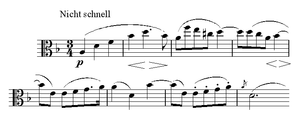
Les premières mesures de la partie d'alto de la première pièce des Märchenbilder pour alto &amp
Les Märchenbilder, op. 113 sont quatre pièces musicales pour alto et piano du compositeur allemand Robert Schumann. Elles sont désignées par leur indication de tempo :